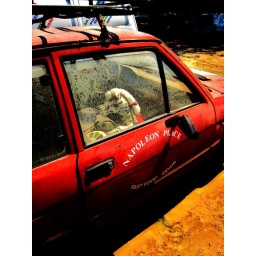
fast food,the horse should be in the front of the car